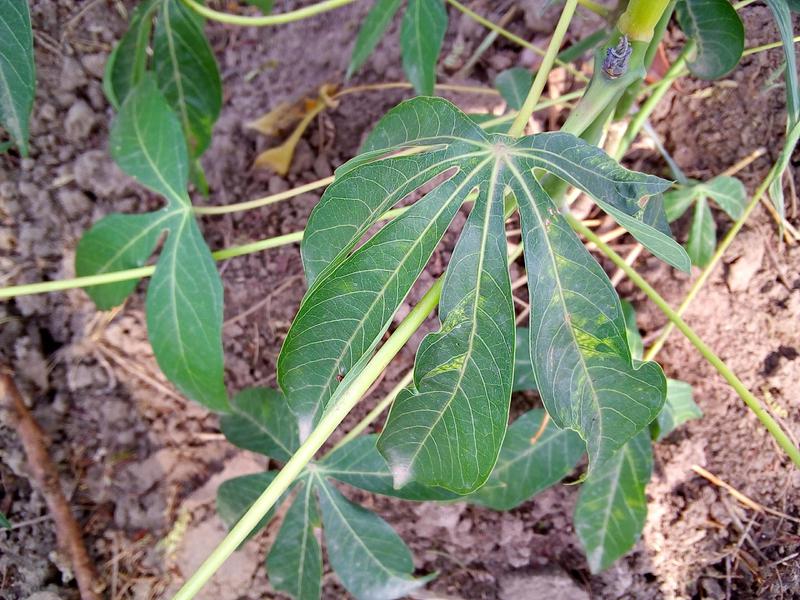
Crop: cassava
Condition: mosaic_disease